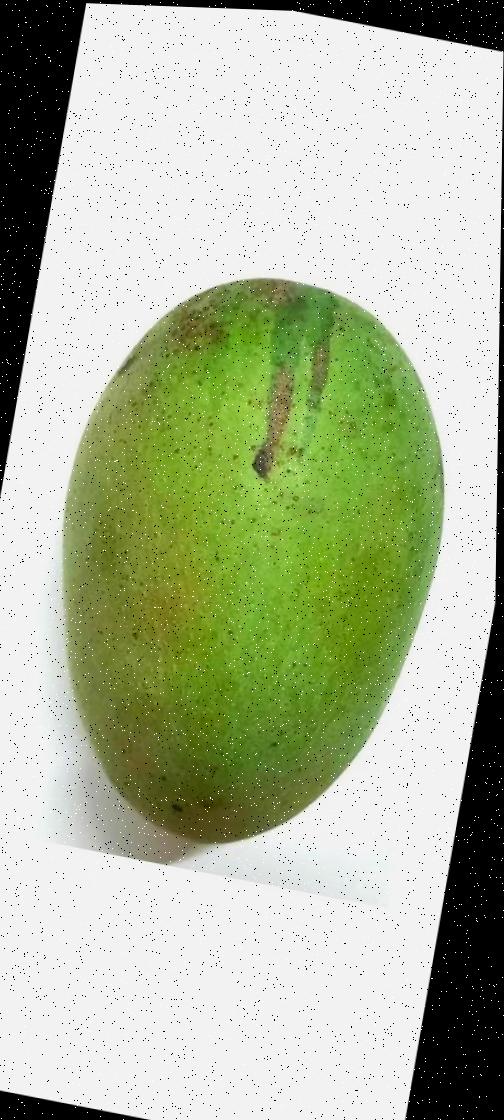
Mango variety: Shada